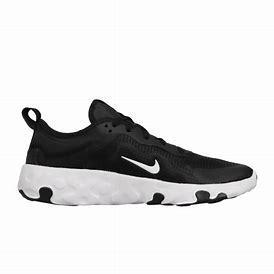
Brand: Nike
Model: Renew Lucent